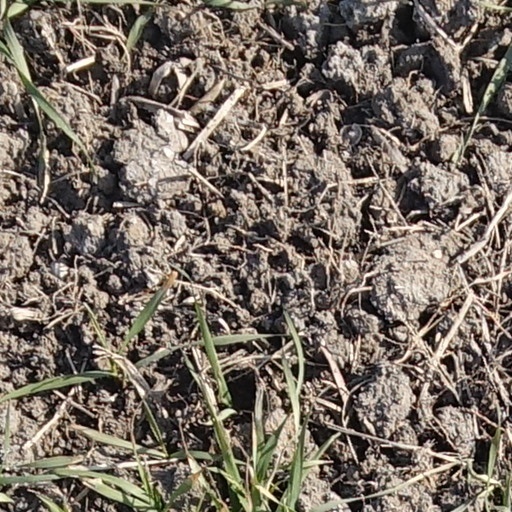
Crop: wheat